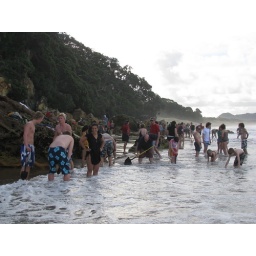
People waiting to dig holes to sit in at hot water beach